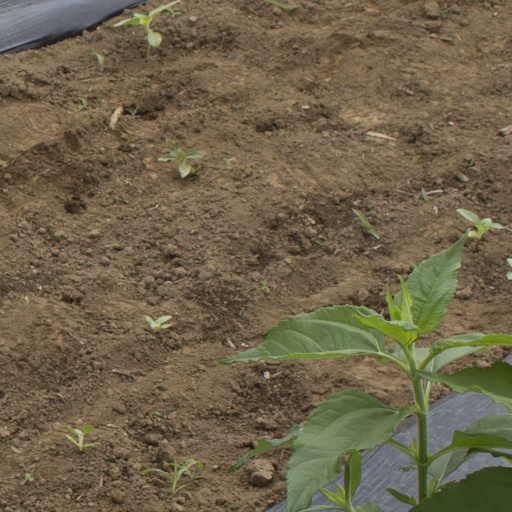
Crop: Jerusalem artichoke